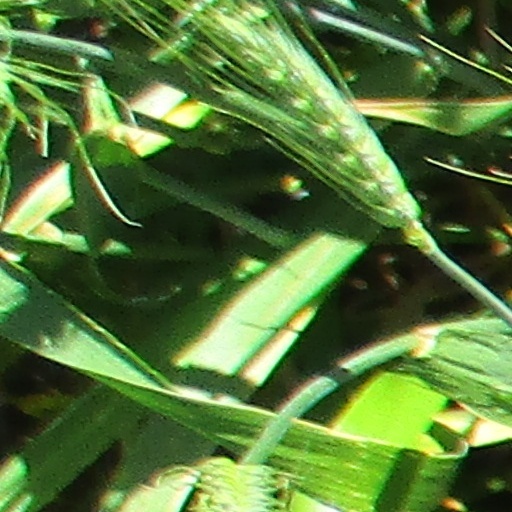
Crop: wheat